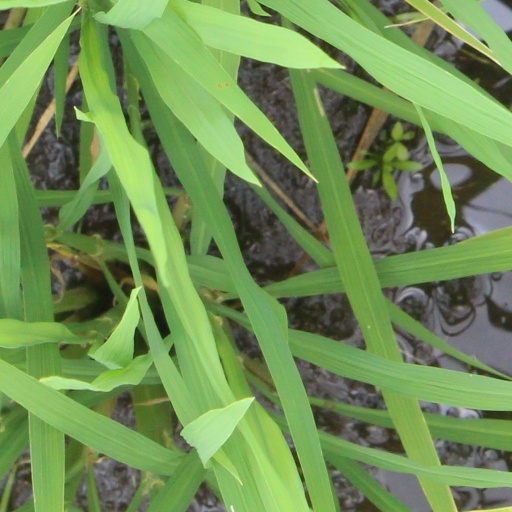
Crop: rice